Robert Salesbury

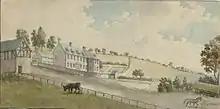
Bachymbyd, Llanynys

Robert Salesbury (1567–1599), of Rûg, Corwen, Merionethshire and Bachymbyd, Llanynys, Denbighshire and Pool Park, Ruthin, Denbighshire, was a Welsh politician.